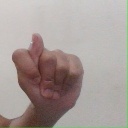
अक्षर: ट